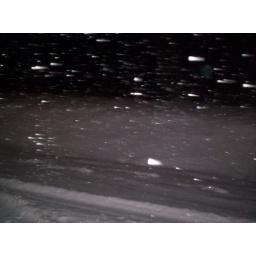
A car is under that hill